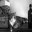
Label: cat